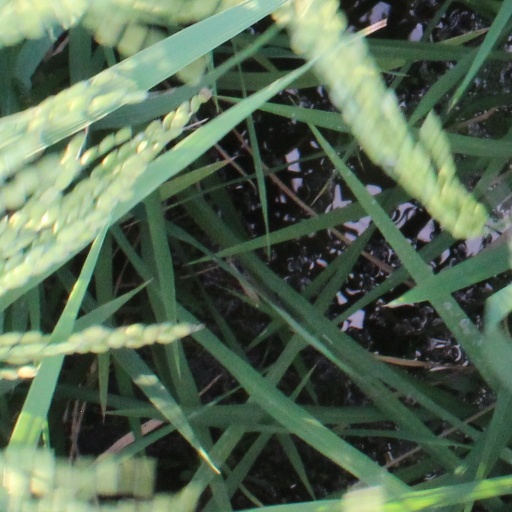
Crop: rice